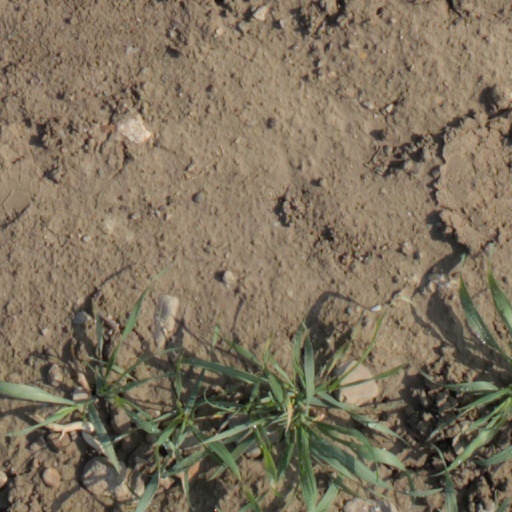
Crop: wheat